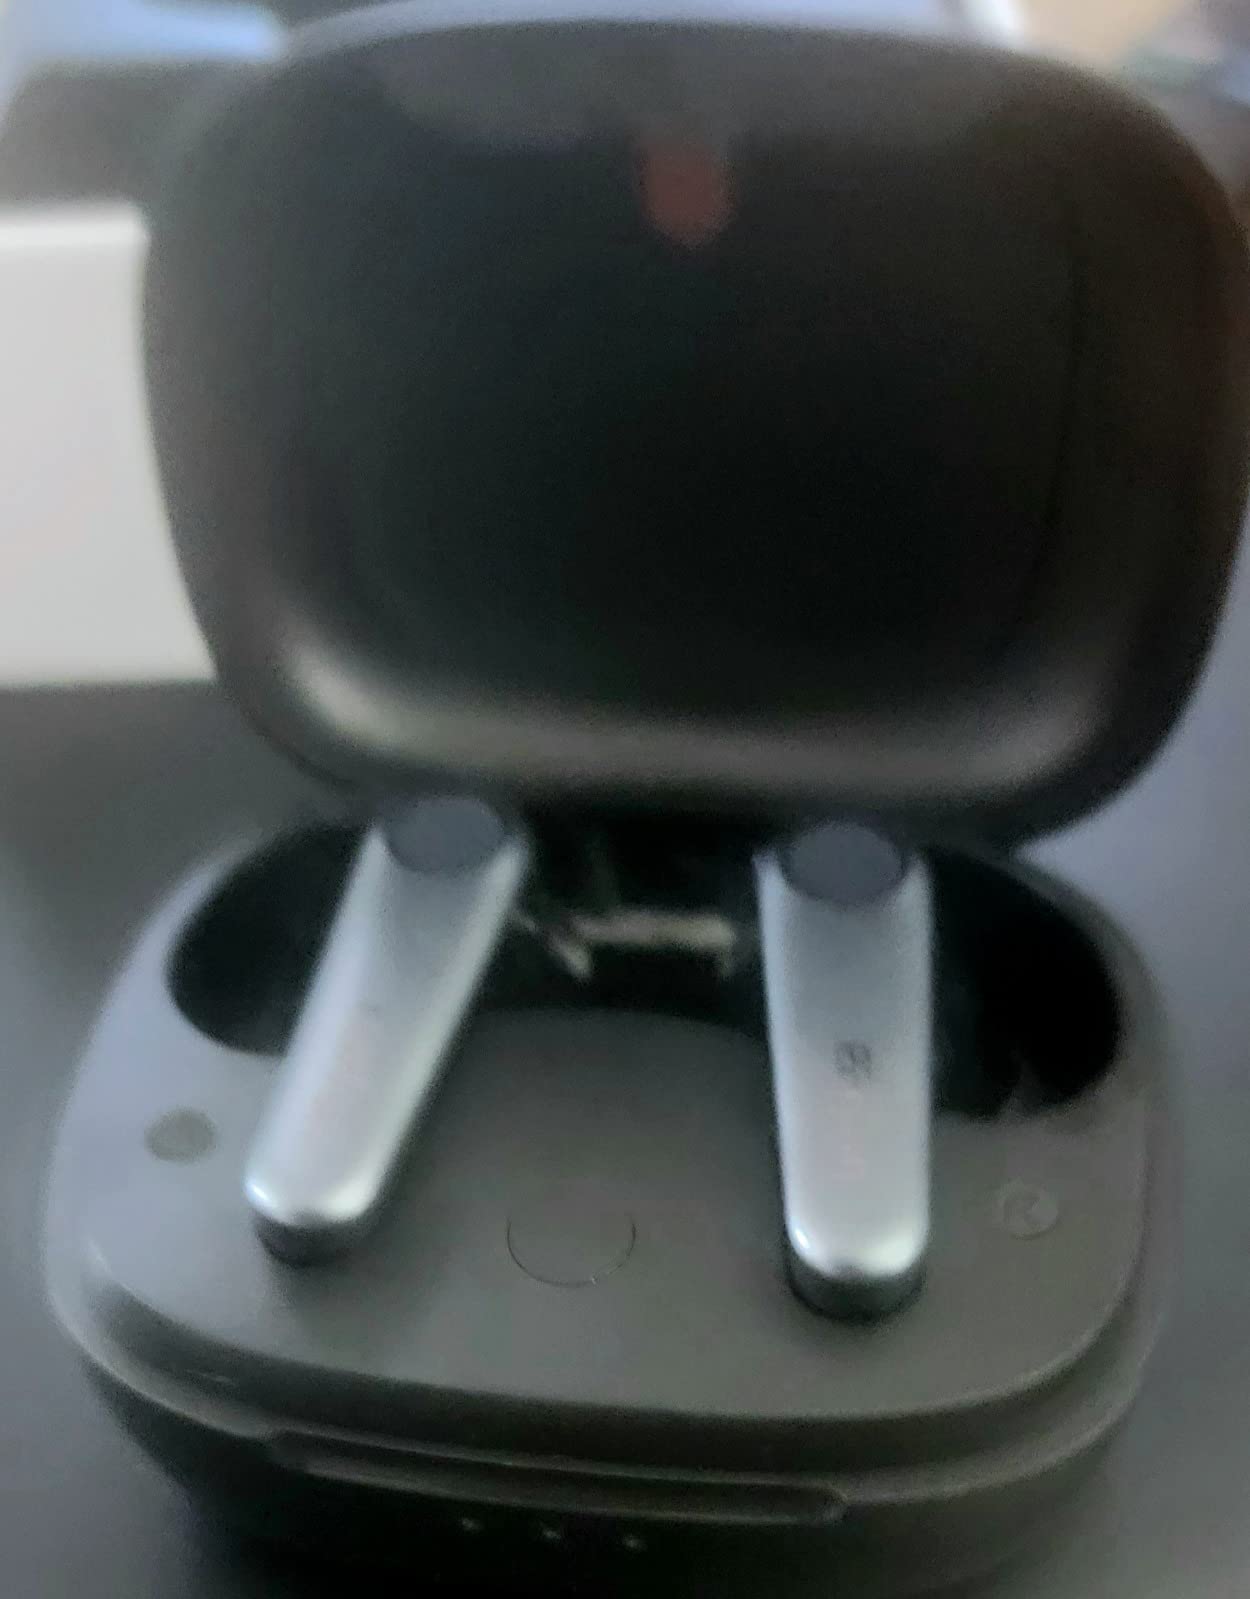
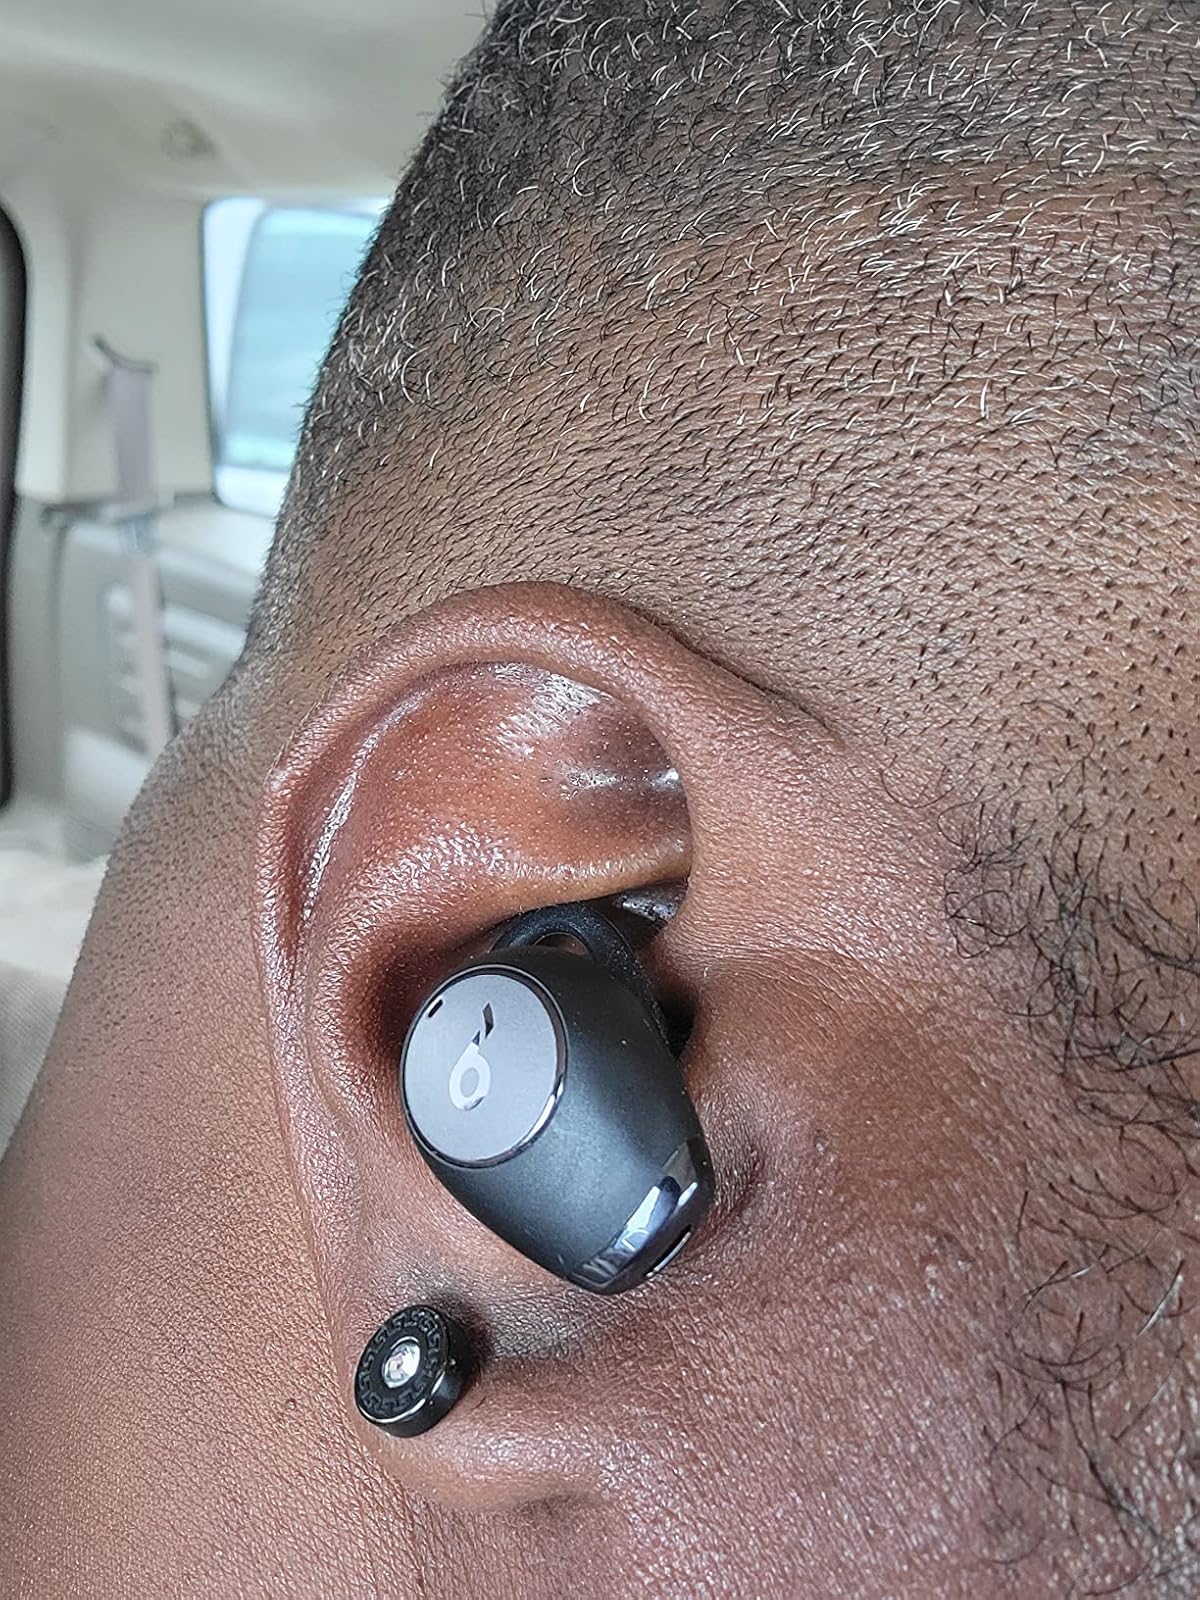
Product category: earbuds
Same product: no